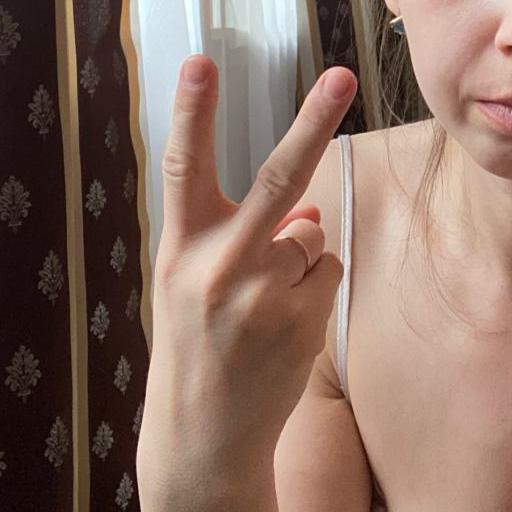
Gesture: peace_inverted